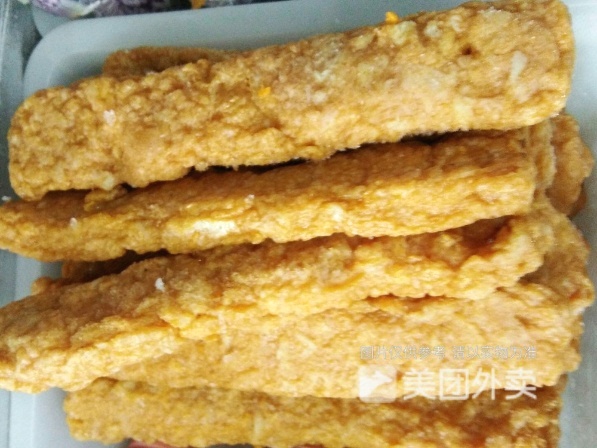
Label: Golden_Chicken